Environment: real
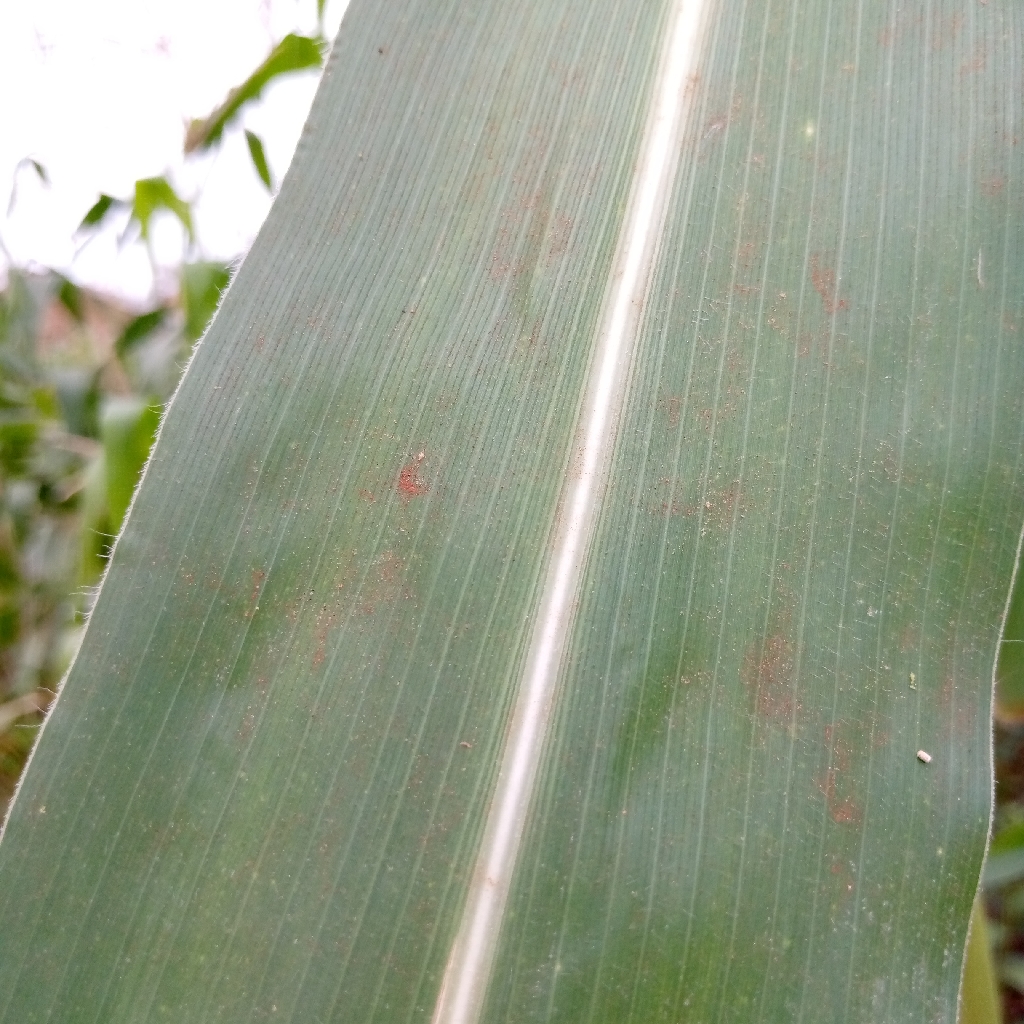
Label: healthy